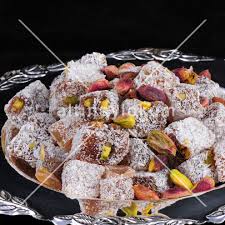
Yemek: lokum